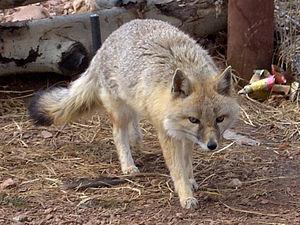
Renard véloce (Vulpes velox) au Colorado Wolf and Wildlife. Détail depuis File:Swift_Fox_Colorado_Wolf_and_Wildlife_01.jpg
Le Renard véloce est une espèce de renard vivant en Amérique du Nord. Ne dépassant pas trois kilogrammes, il s'agit du plus petit renard d'Amérique du Nord. Habitant des prairies des Grandes Plaines, le renard véloce est très dépendant de son terrier qu'il utilise pour se cacher des prédateurs tels le Coyote. C'est un prédateur de petits mammifères, et son régime alimentaire est essentiellement constitué de lagomorphes. Il vit en couple qui élève tous les ans une portée de trois à six renardeaux. Au contraire de nombreux canidés, le territoire est maintenu par la femelle.